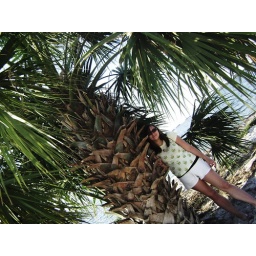
When I went to Tampa in June this summer, a cute little palm tree on the beach.